Guitar manufacturing

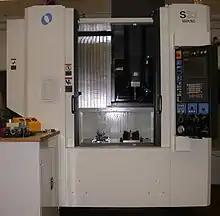
A CNC machining center, similar to those used by guitar manufacturers

The majority of material comprising a modern guitar is wood. Typical woods used for the body and neck of a guitar today are Mahogany, Ash, Maple, Basswood, Agathis, Alder, Poplar, Walnut, Spruce, and holly. Woods from around the world are also incorporated into modern acoustic and electric guitars. Some of these exotic tonewoods include Koa, Rosewood, Bubinga, Korina, Lacewood, Zebrawood, Padouk, Redwood, and Wenge. With modern manufacturing techniques, almost any wood can be used if it can be obtained in an acceptable quantity. Abundance is not the only characteristic taken into consideration during the selection of a type of wood; woods have unique acoustic properties and produce different sounds and resonances at different frequencies and points. Woodgrain, pattern and defects (understand defects as genetic defects of the tree-like quilt, flame...) also are factors that contribute to the beautify of the instrument. This happens especially on guitar tops or veneers.